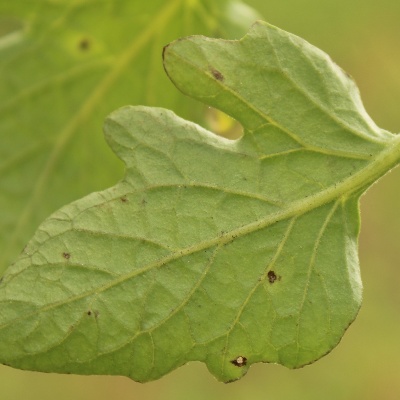
Crop: Tomato
Condition: septoria leaf spot